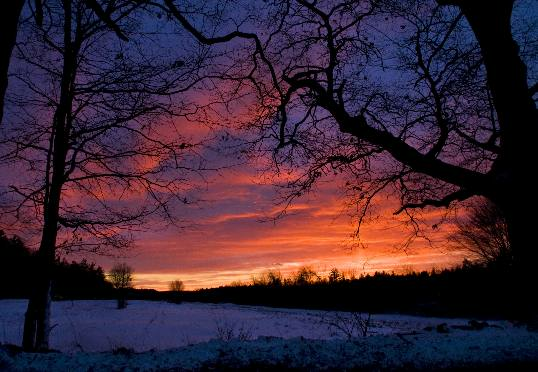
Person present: No